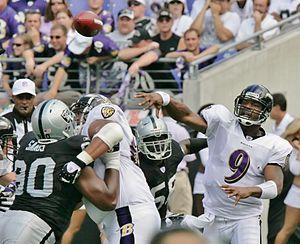
Steve McNair, né le 14 février 1973 à Mount Olive et mort le 4 juillet 2009 à Nashville, est un joueur américain de football américain évoluant au poste de quarterback. Surnommé Air McNair, il lance pour 31 304 yards et 74 touchdowns dans sa carrière en National Football League.